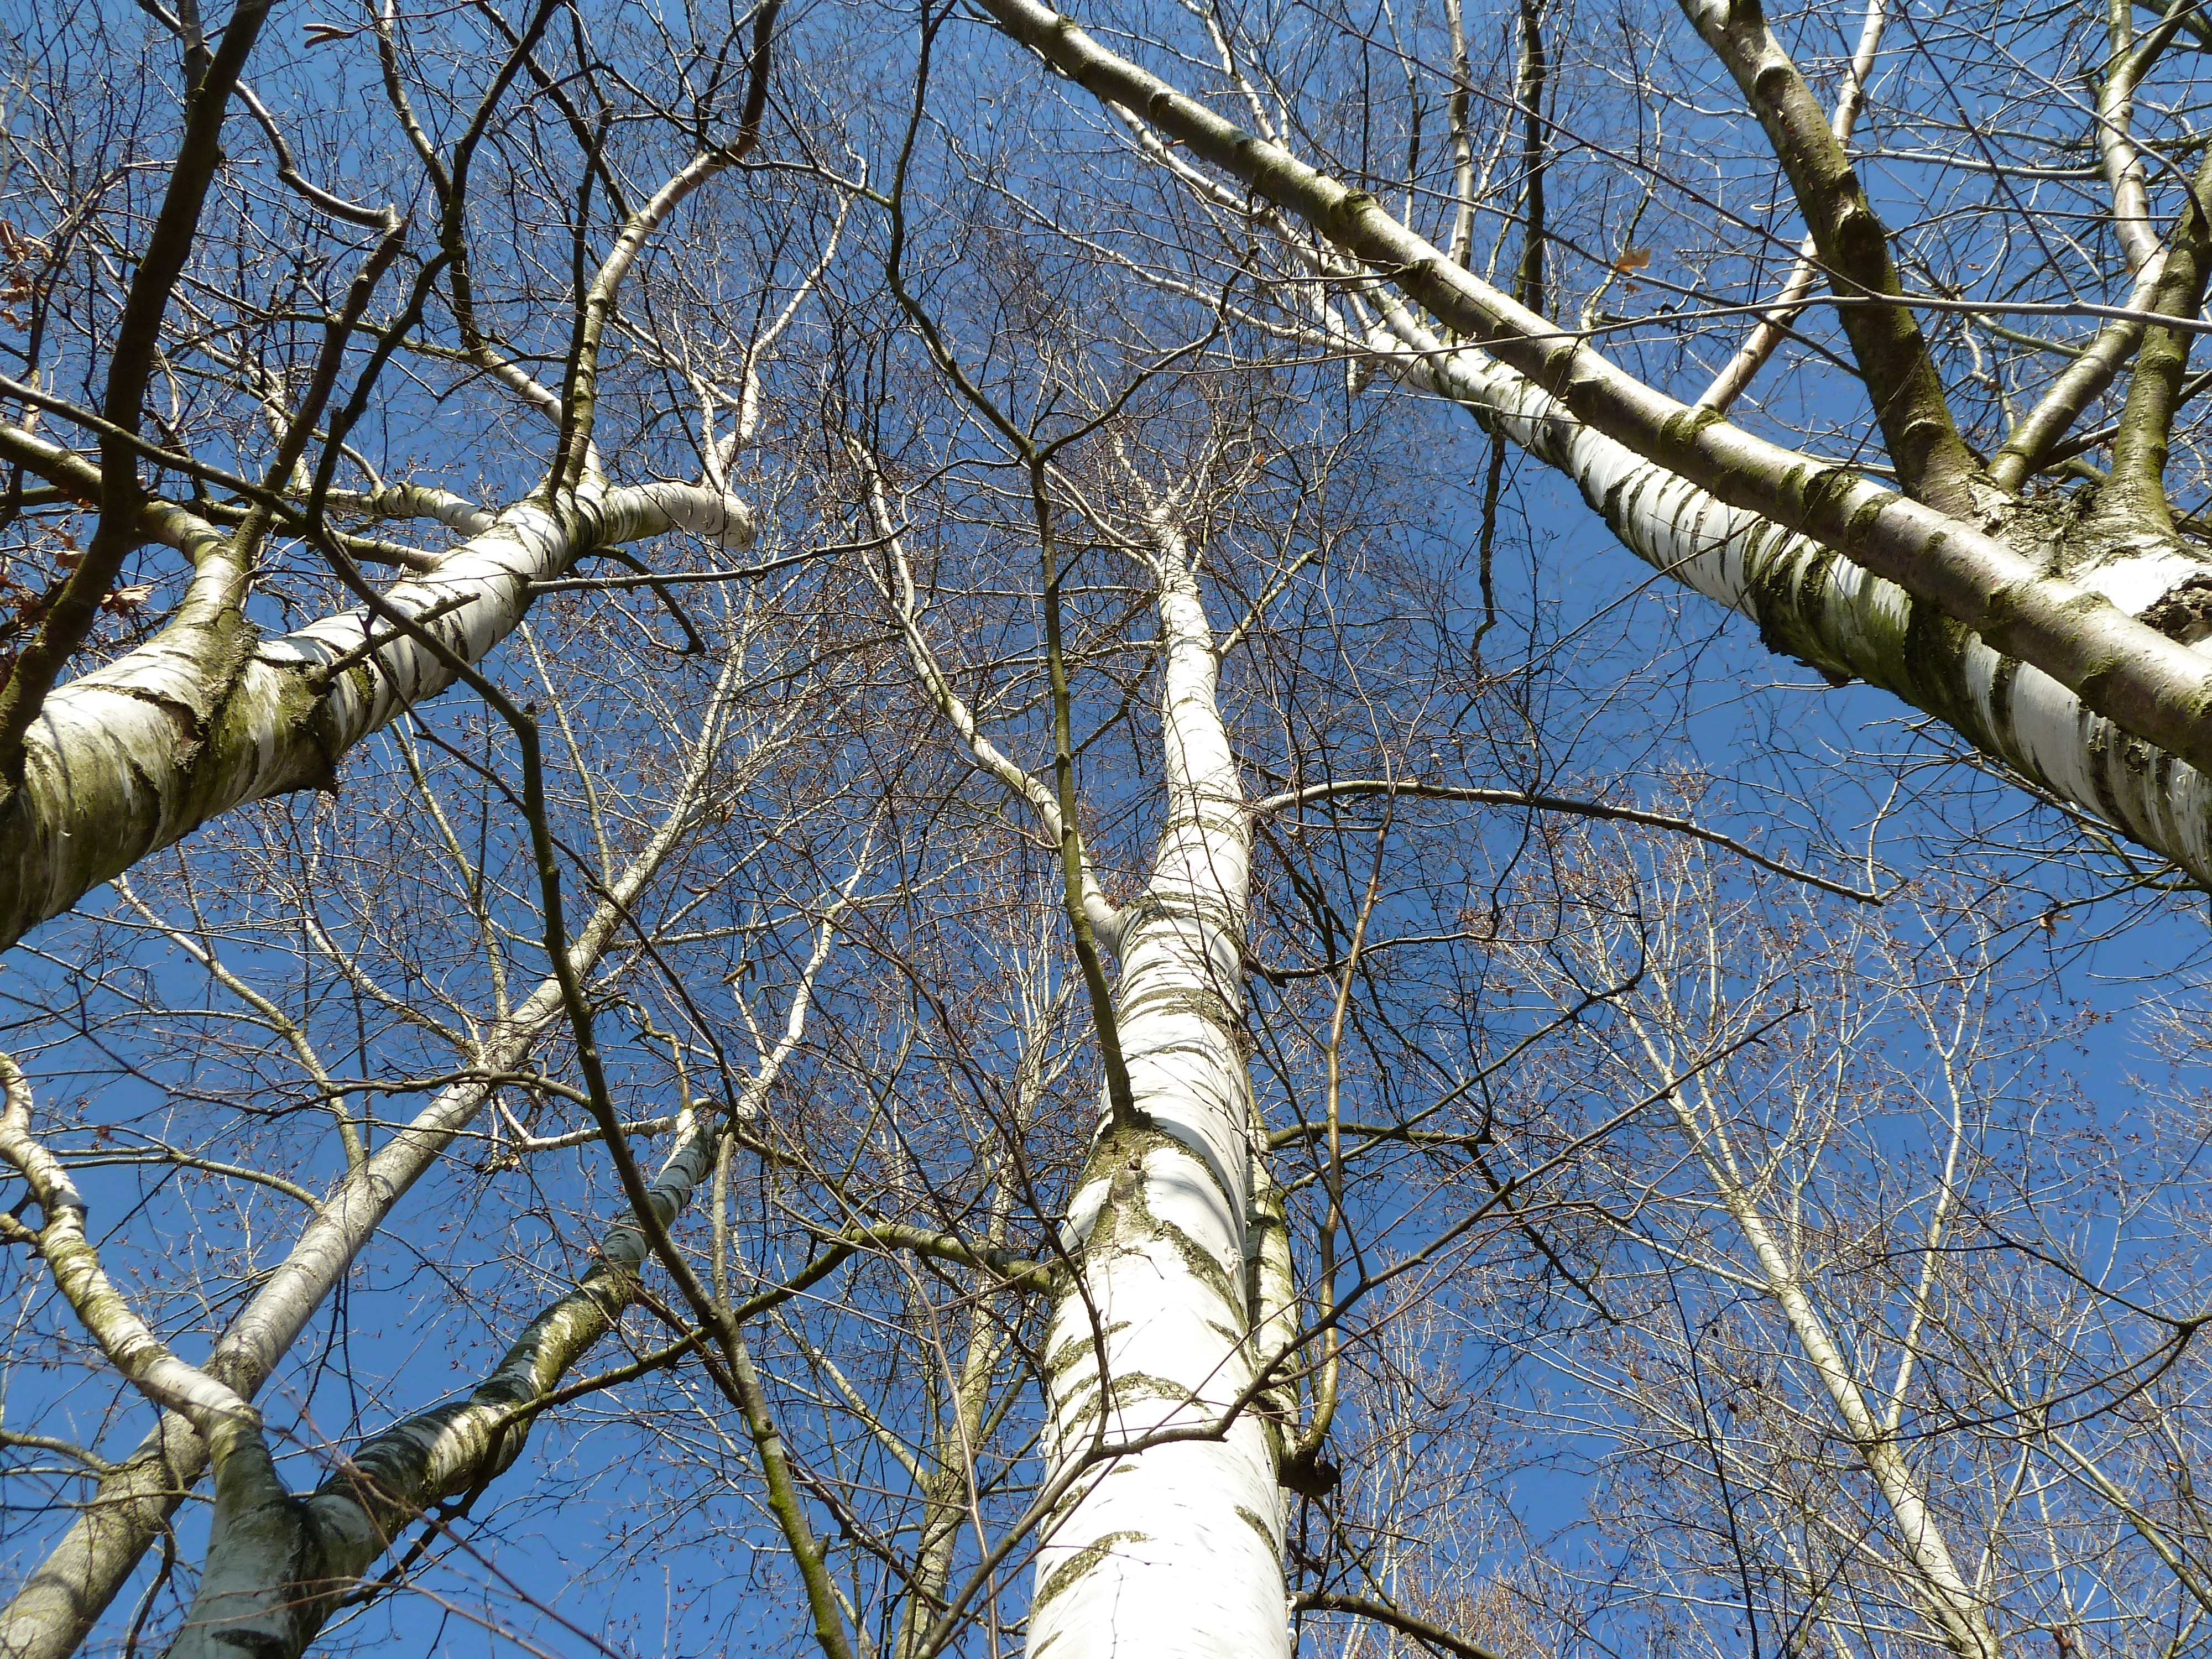
tree, sky, branch, twig, botany, plant, trunk, biome, deciduous, natural landscape, woody plant, flowering plant, forest, wood, symmetry, woodland, temperate broadleaf and mixed forest, electric blue, Northern hardwood forest, terrestrial plant, grove, plant stem, birch family, tropical and subtropical coniferous forests, winter